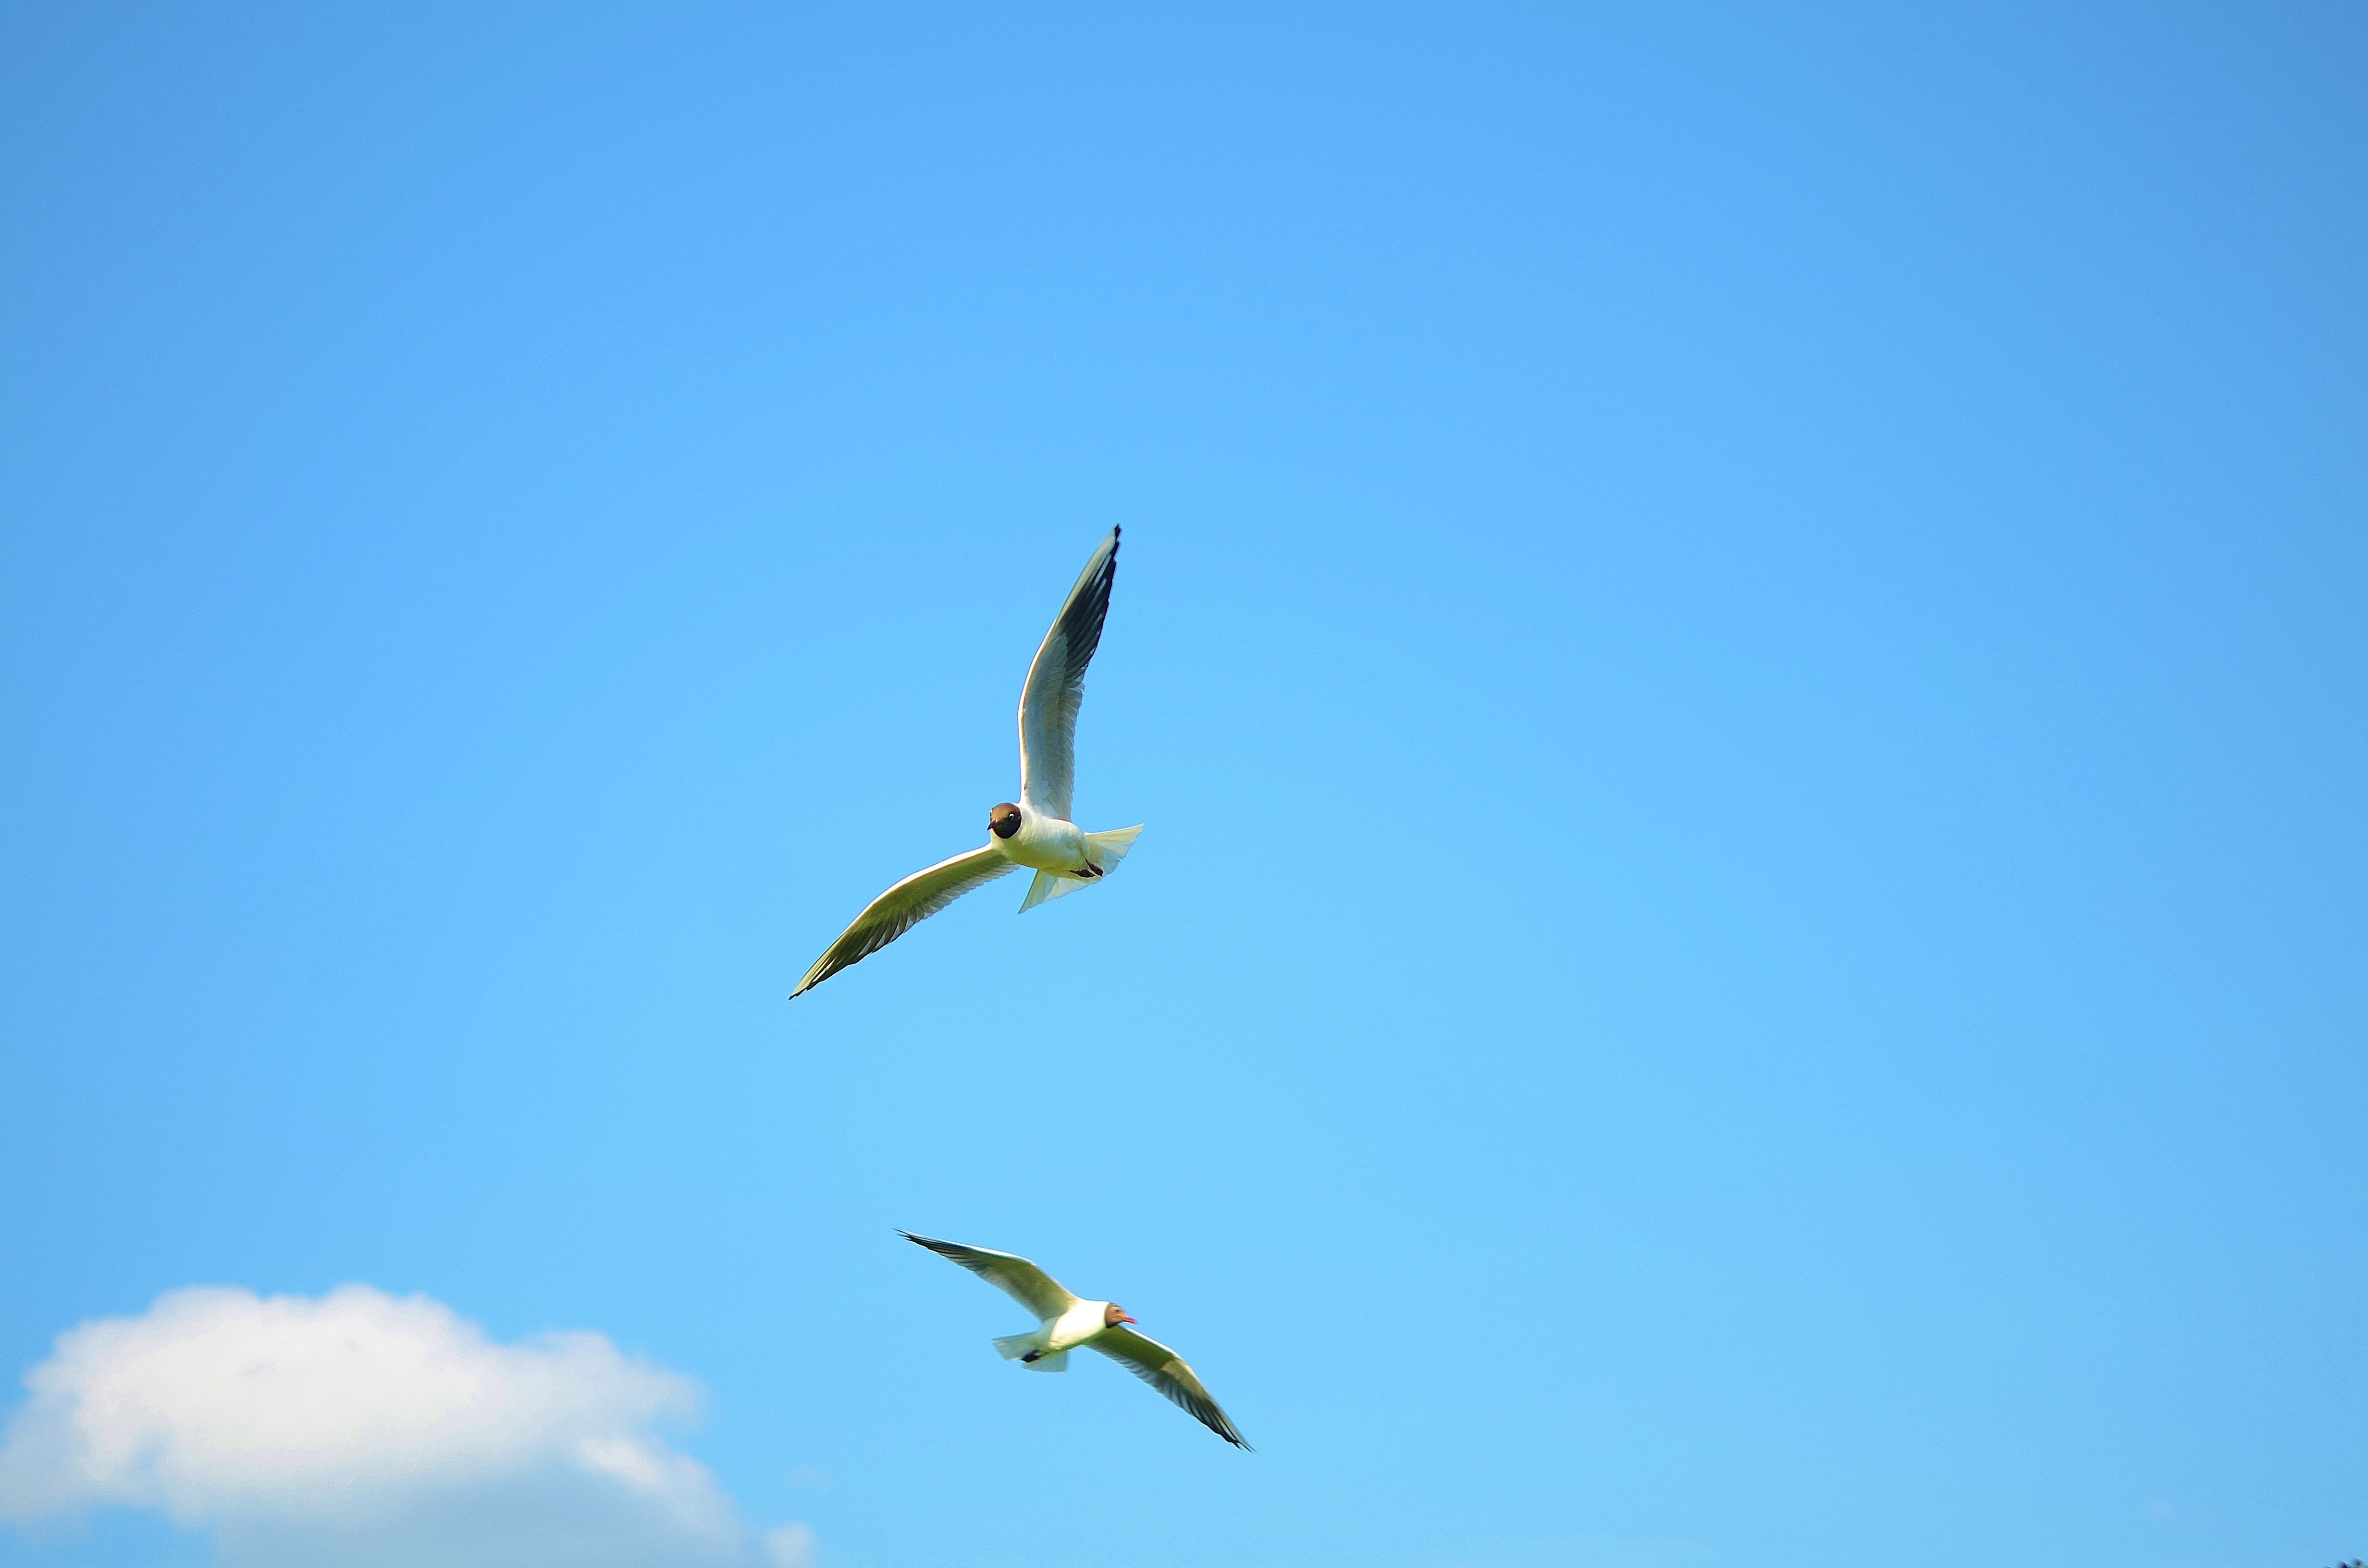
sea, coast, bird, wing, cloud, sky, animal, pelican, seabird, seagull, flight, blue, fauna, clouds, background, vertebrate, denmark, water bird, laesoe